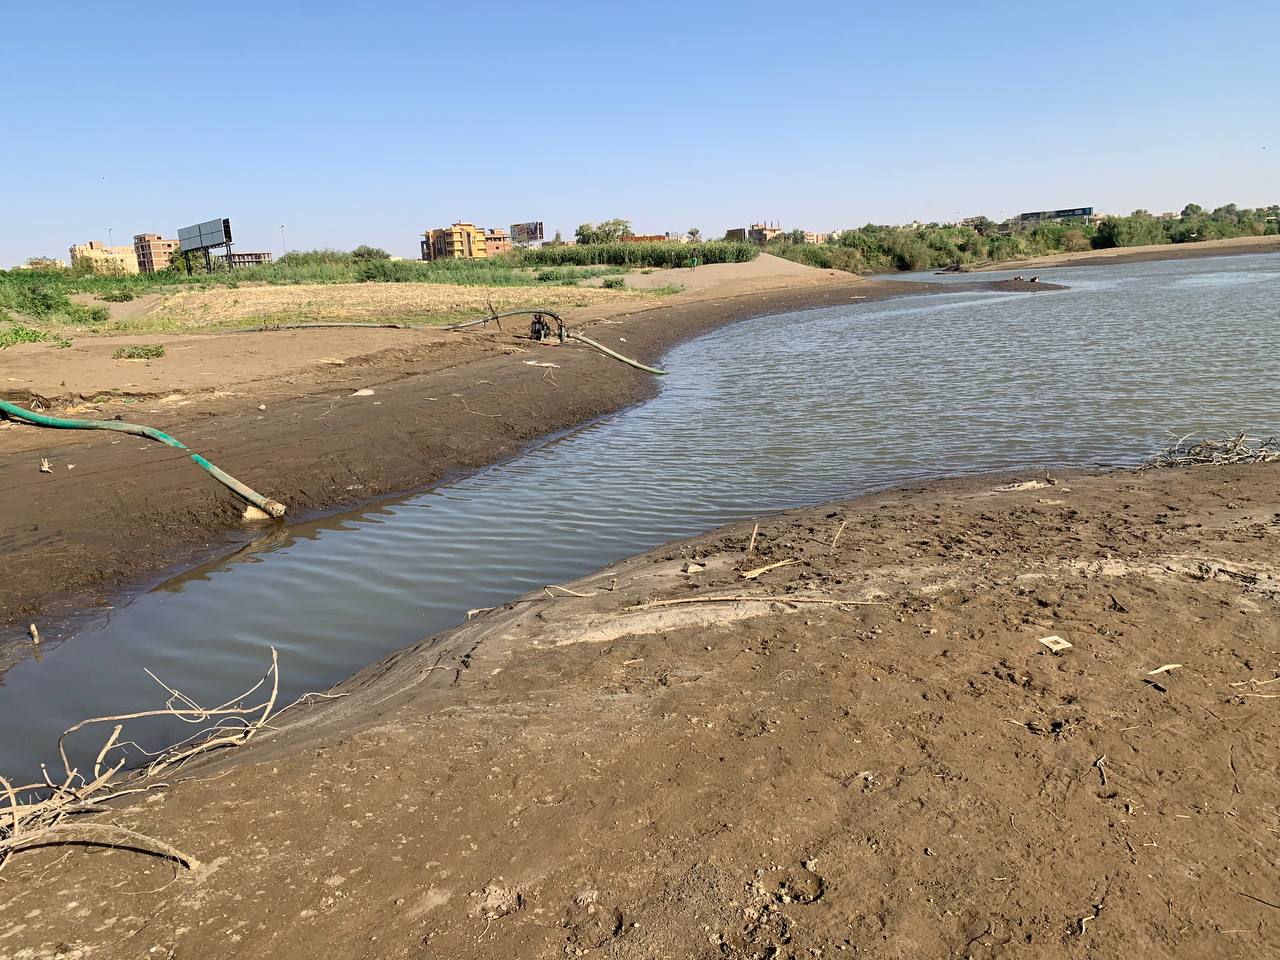
الوصف بالفصحى: آلة ري تستخدم لسحب المياه من النيل
الوصف بالعامية السودانية: طرمبة بتسحب الموية من النيل للحواشات
التصنيف: Agriculture & Livestock
التصنيف الفرعي: Irrigation systems